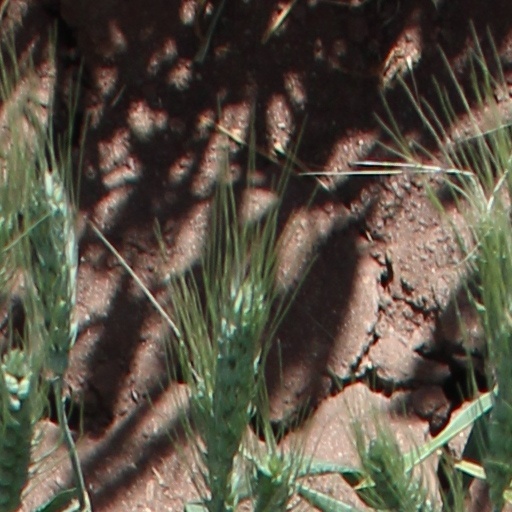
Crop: wheat